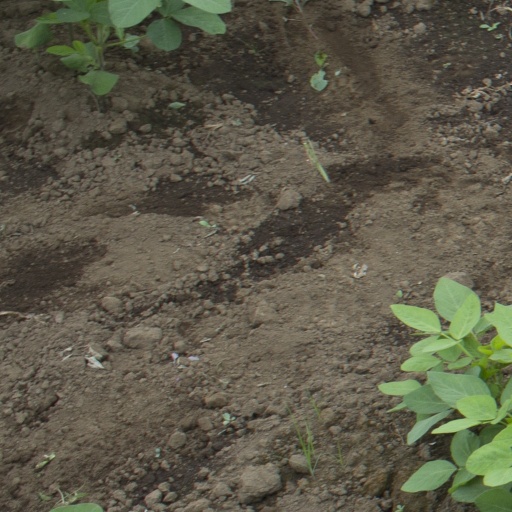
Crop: soybean